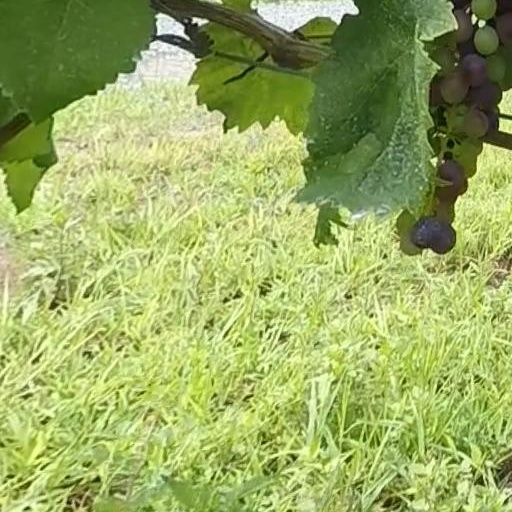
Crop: grape